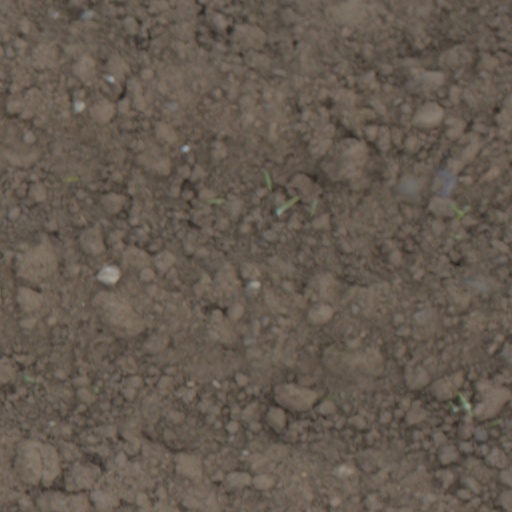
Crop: wheat